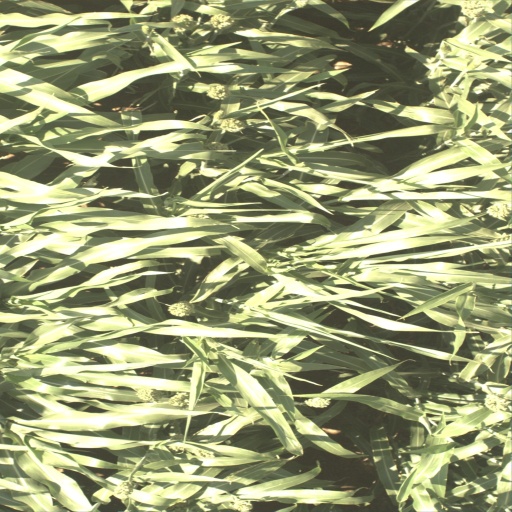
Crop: sorghum